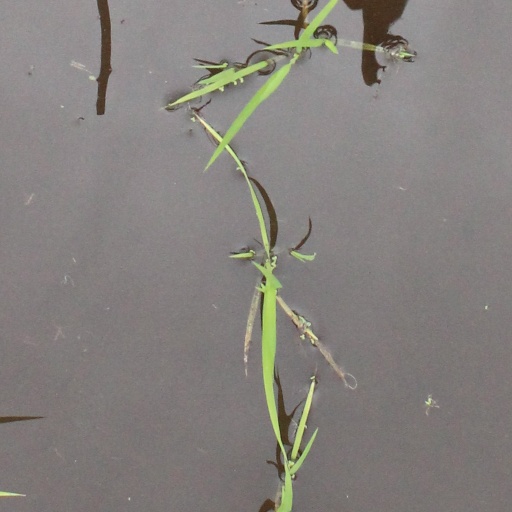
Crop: rice